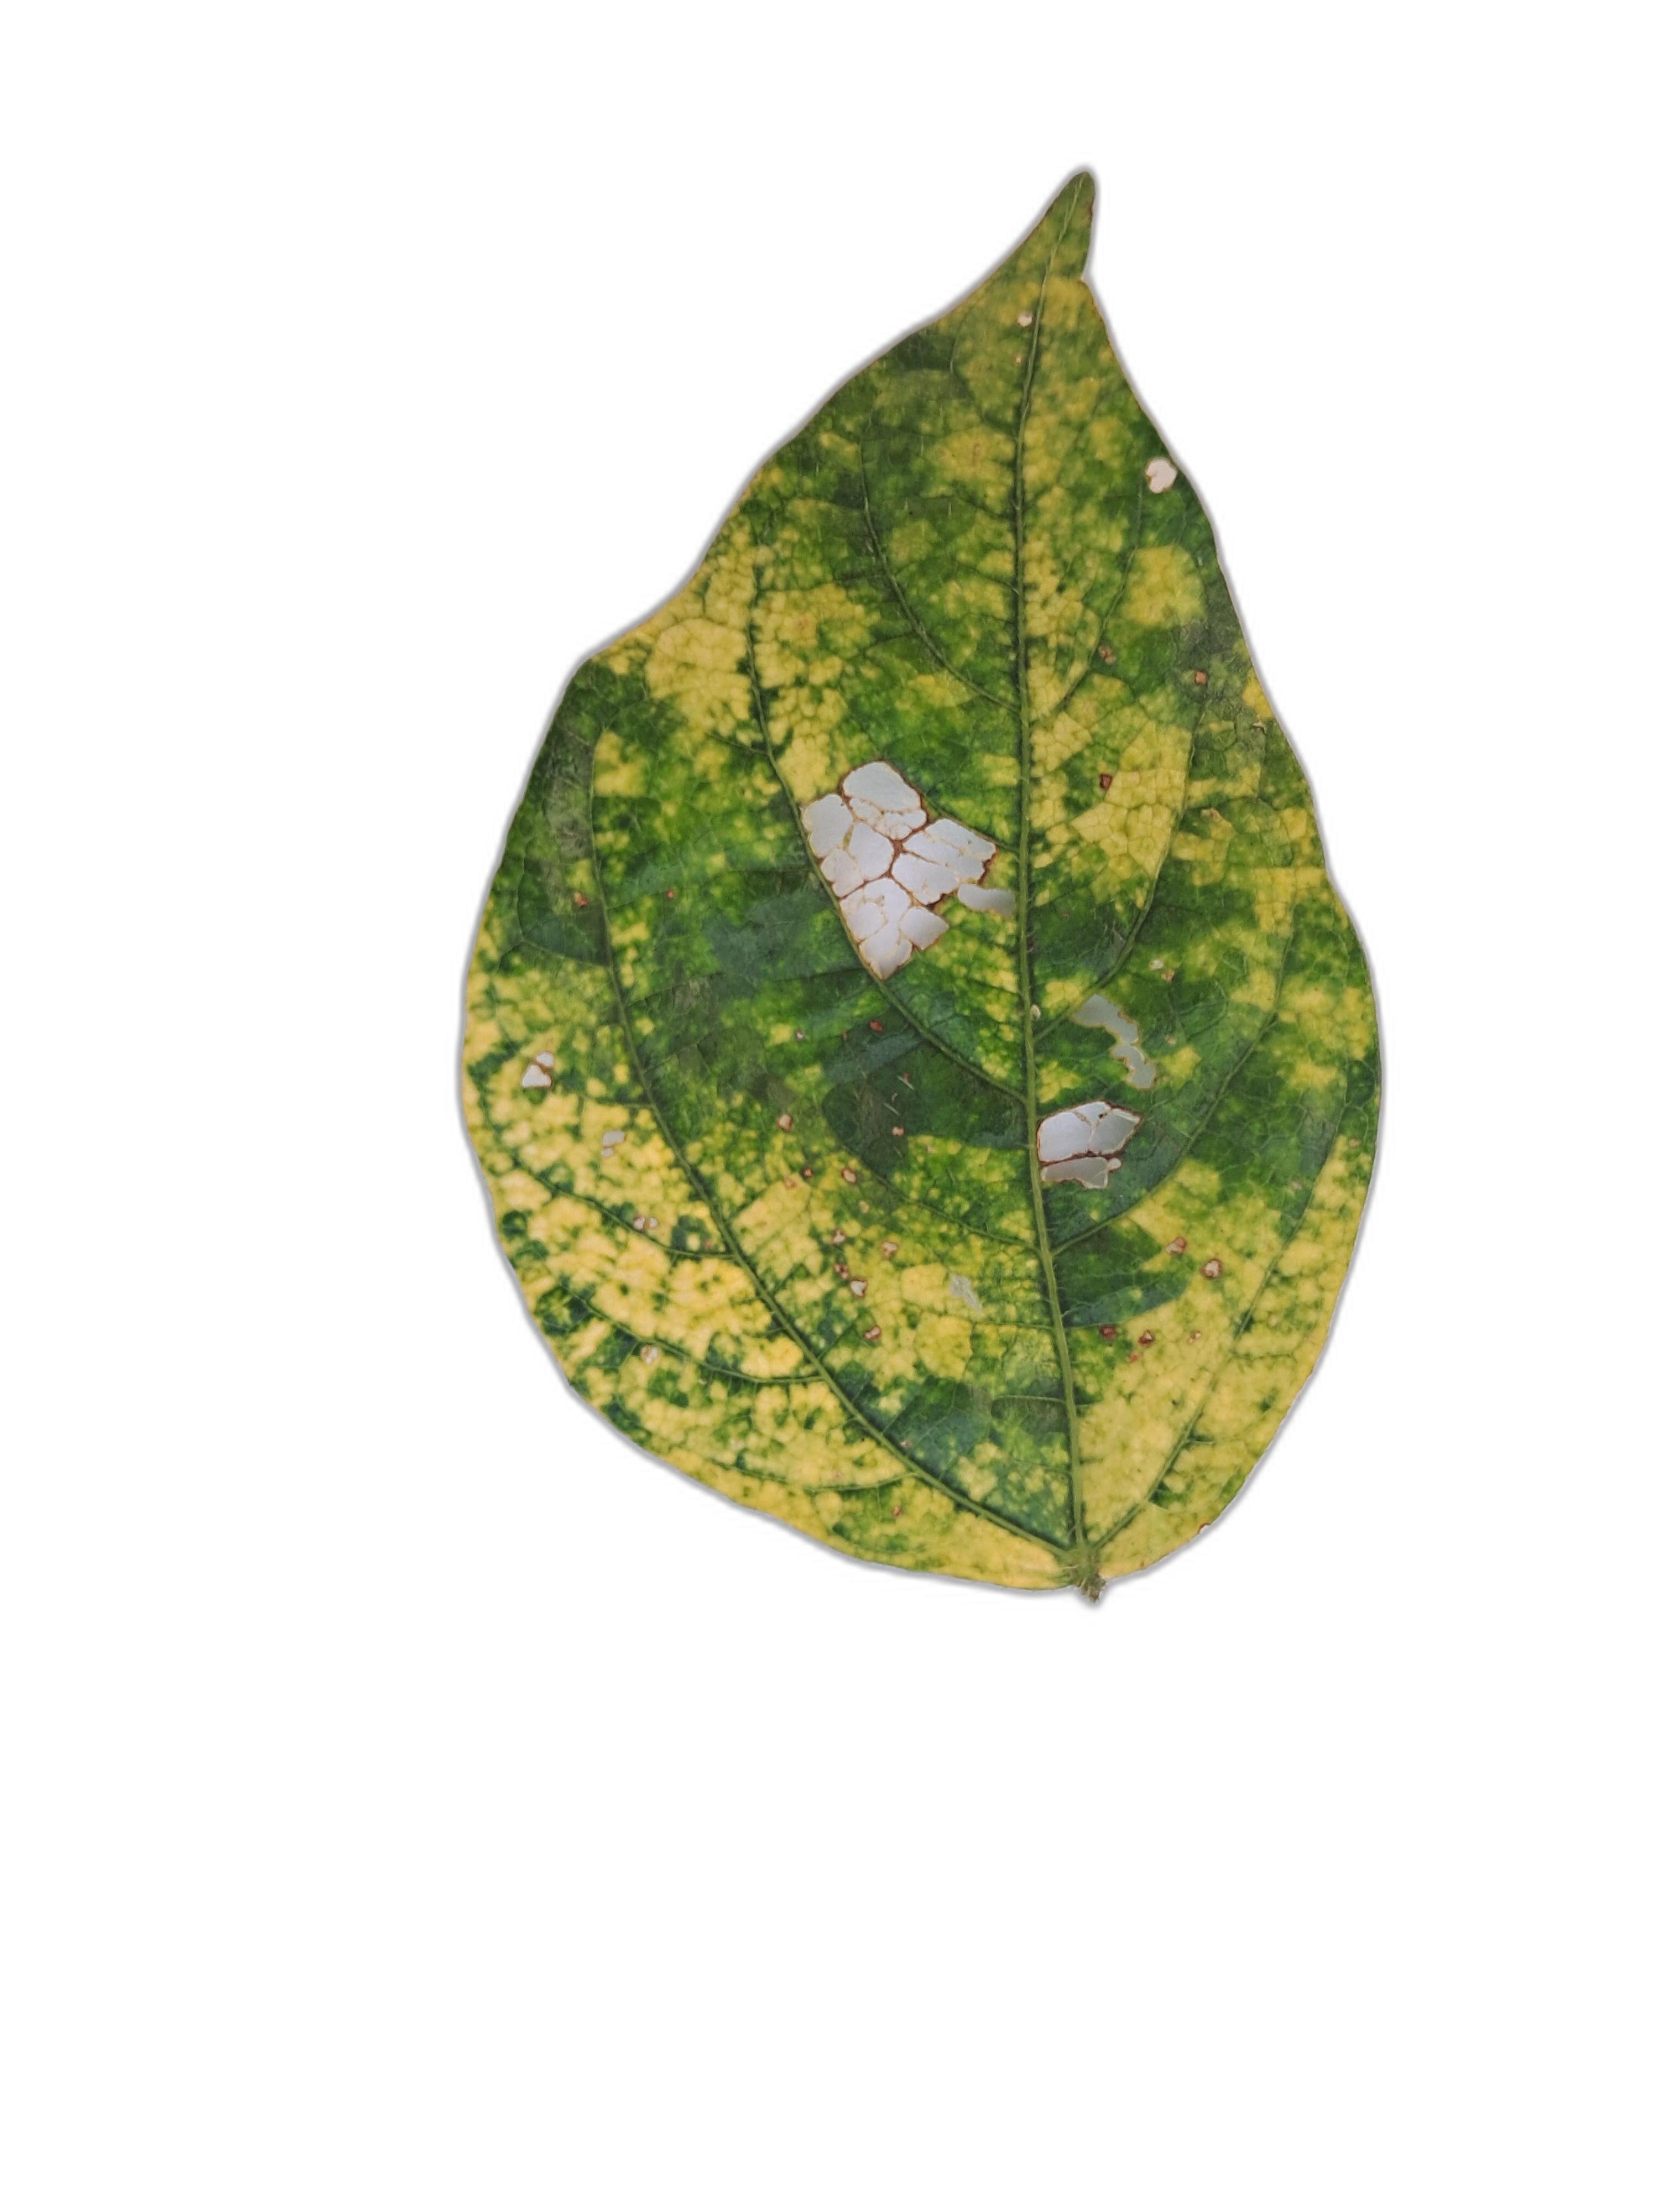
Label: Yellow Mosaic